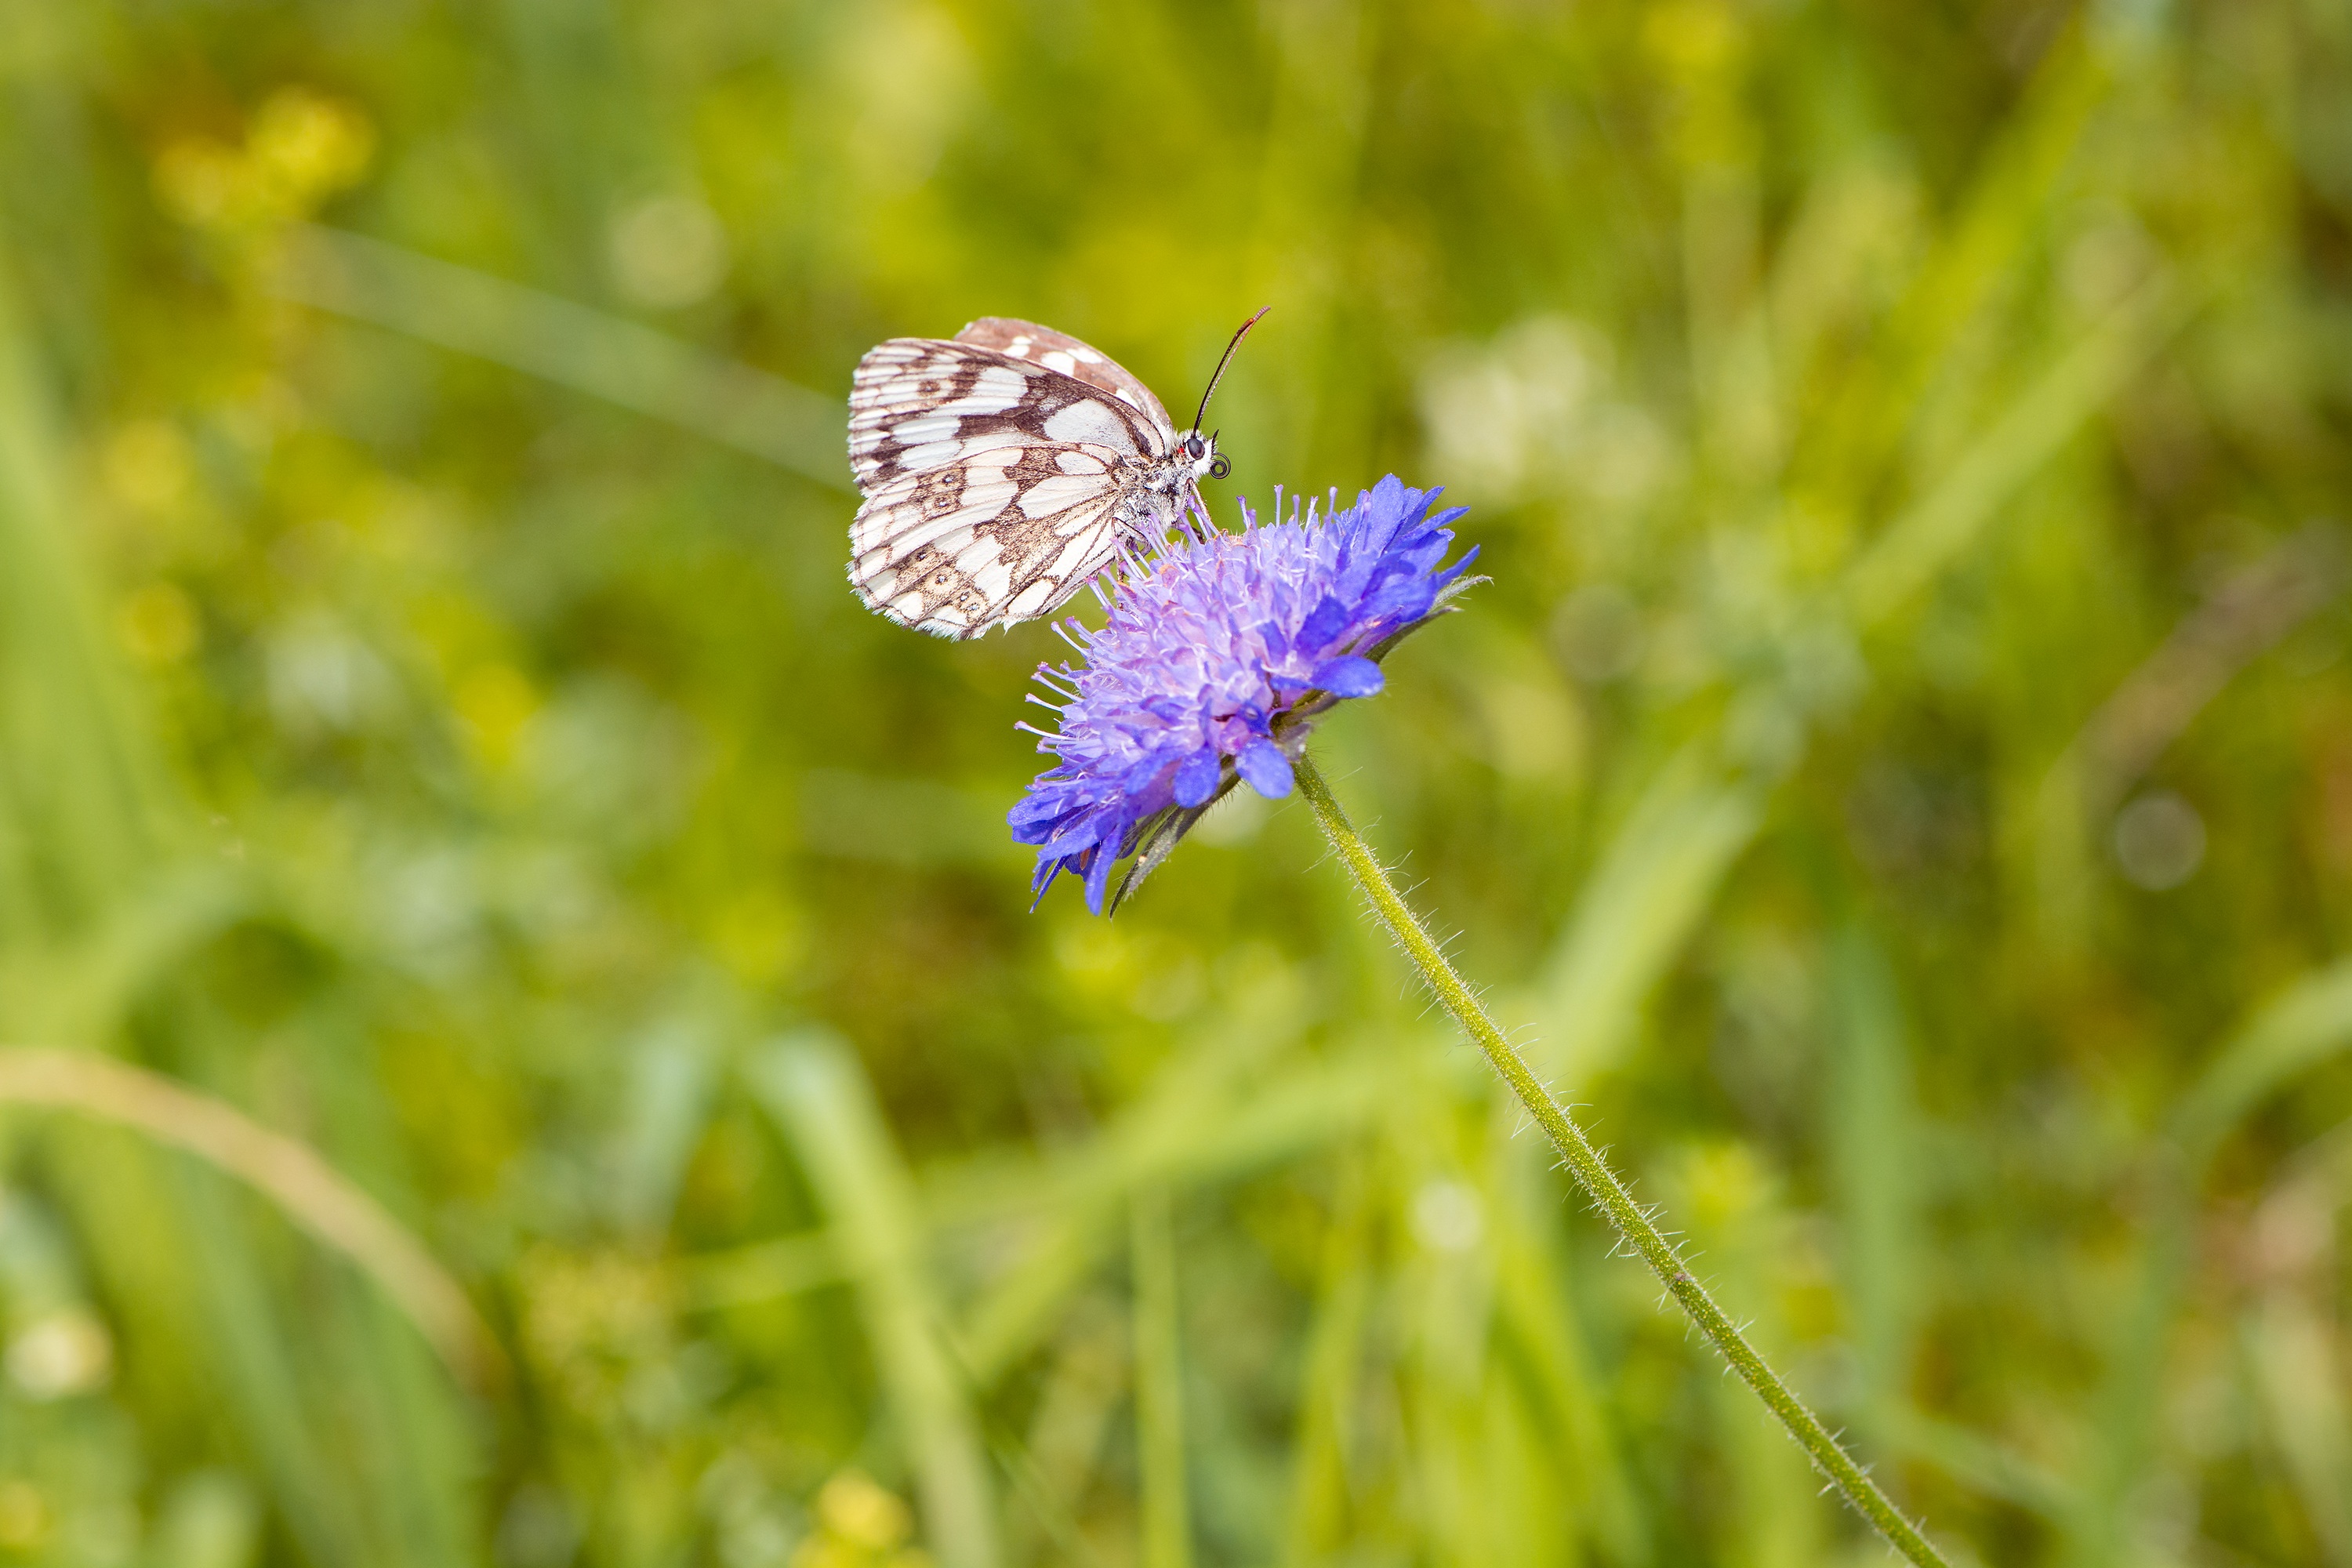
nature, grass, plant, photography, meadow, prairie, flower, summer, green, insect, botany, butterfly, close, flora, fauna, invertebrate, wildflower, close up, pointed flower, butterflies, nectar, flight insect, macro photography, summer meadow, flowering plant, edelfalter, pollinator, landed, chessboard butterfly, ladies board butterfly, grass family, land plant, moths and butterflies, lycaenid, eye moths